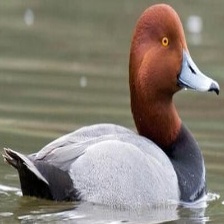
Species: RED HEADED DUCK
Scientific name: AYTHYA AMERICANA
ImageNet parent category: drake